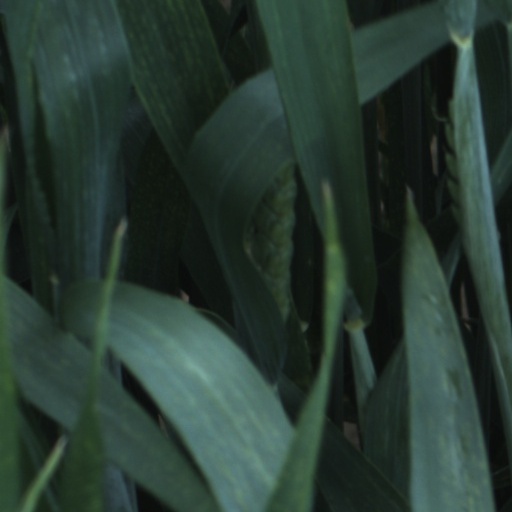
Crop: wheat